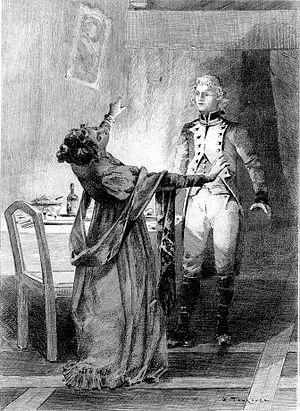
Adieu est une nouvelle de Balzac, datée par lui-même de 1830. La première partie du texte paraît en prépublication dans l’hebdomadaire d’Émile de Girardin, La Mode, deux mois plus tard la même année, sous le titre Souvenirs soldatesques. Adieu. Elle est alors sous-titrée : Les Bonshommes, et les deux autres parties paraissent en juin de la même année dans le même hebdomadaire avec les sous-titres Le Passage de la Bérésina et La Guérison. À cette date, Balzac comptait intégrer la nouvelle dans les Scènes de la vie militaire. Mais, dès 1832, le texte figure dans les Scènes de la vie privée aux éditions Mame, puis en 1834 aux éditions Werdet dans les Études philosophiques de La Comédie humaine, où la nouvelle est maintenue pour l’édition Furne 1846.